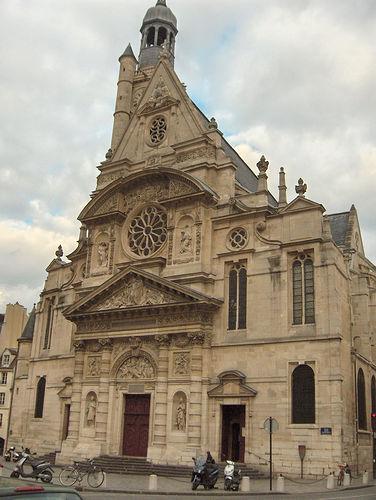
Weather: cloudy or overcast